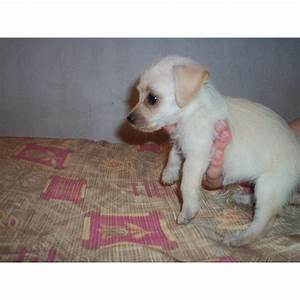
Label: cane